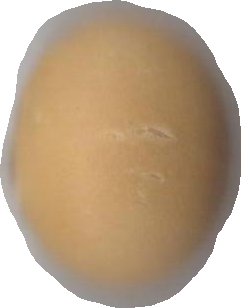
Variety: Grobogan